You Are What You Act

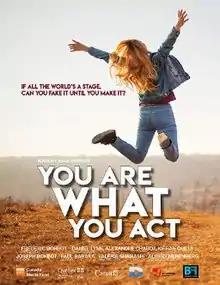

You Are What You Act (French: J'agis, donc je suis) is a 2018 Canadian documentary film written and directed by Albert Nerenberg, and produced by Frédéric Bohbot. Commissioned by the Documentary Channel and Canal D, the film points out how film actors often become their roles and suggests these principles apply to ordinary people in terms of actualizing confidence, heroism, health and even love.